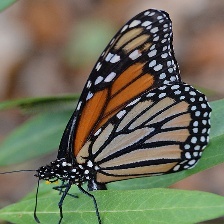
Species: MONARCH
Butterfly family (ImageNet category): monarch